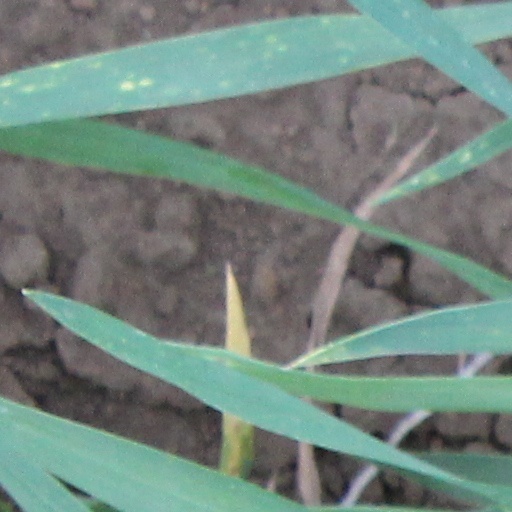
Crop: wheat